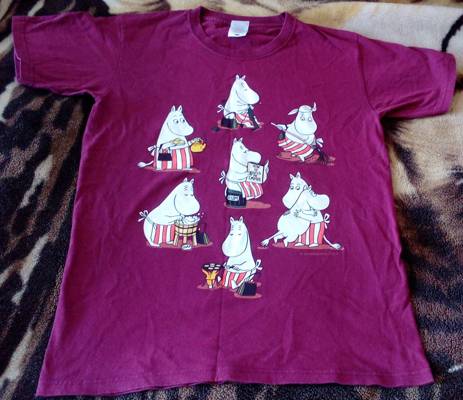
Waste category: clothes